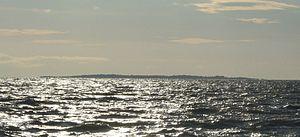
Sõmeri est une île d'Estonie en Väinameri.